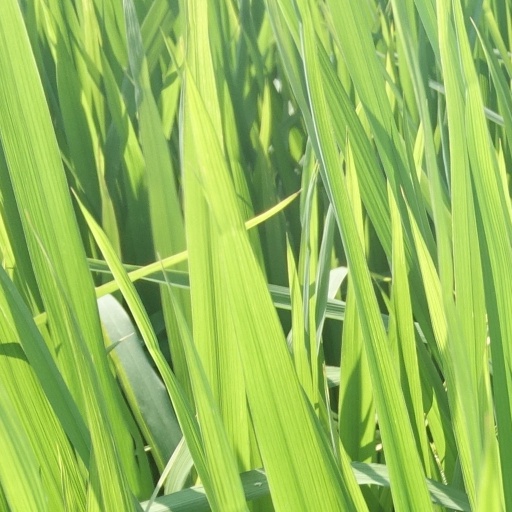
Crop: rice